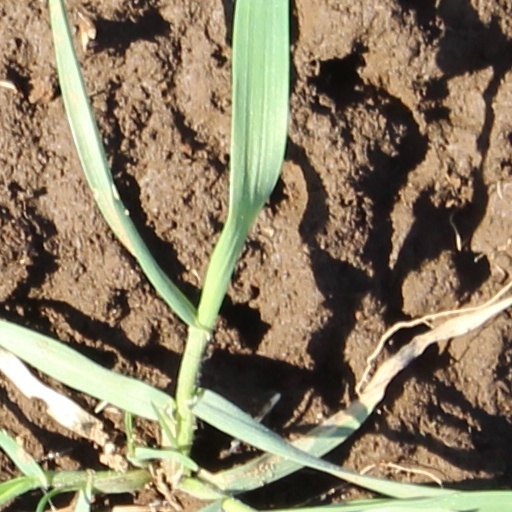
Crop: wheat